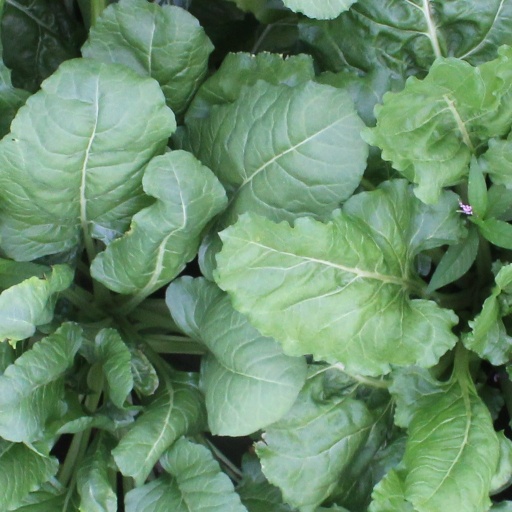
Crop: sugar beet